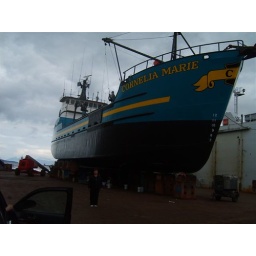
Cornelia Marie ship from the TV series &amp;quot;Deadliest Catch&amp;quot;. Ship owned by Kathy's friend Cornelia. Sister Gertrude Paddock Jackson